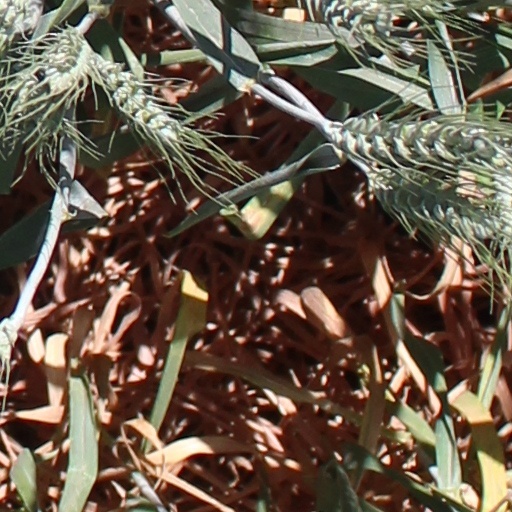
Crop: wheat